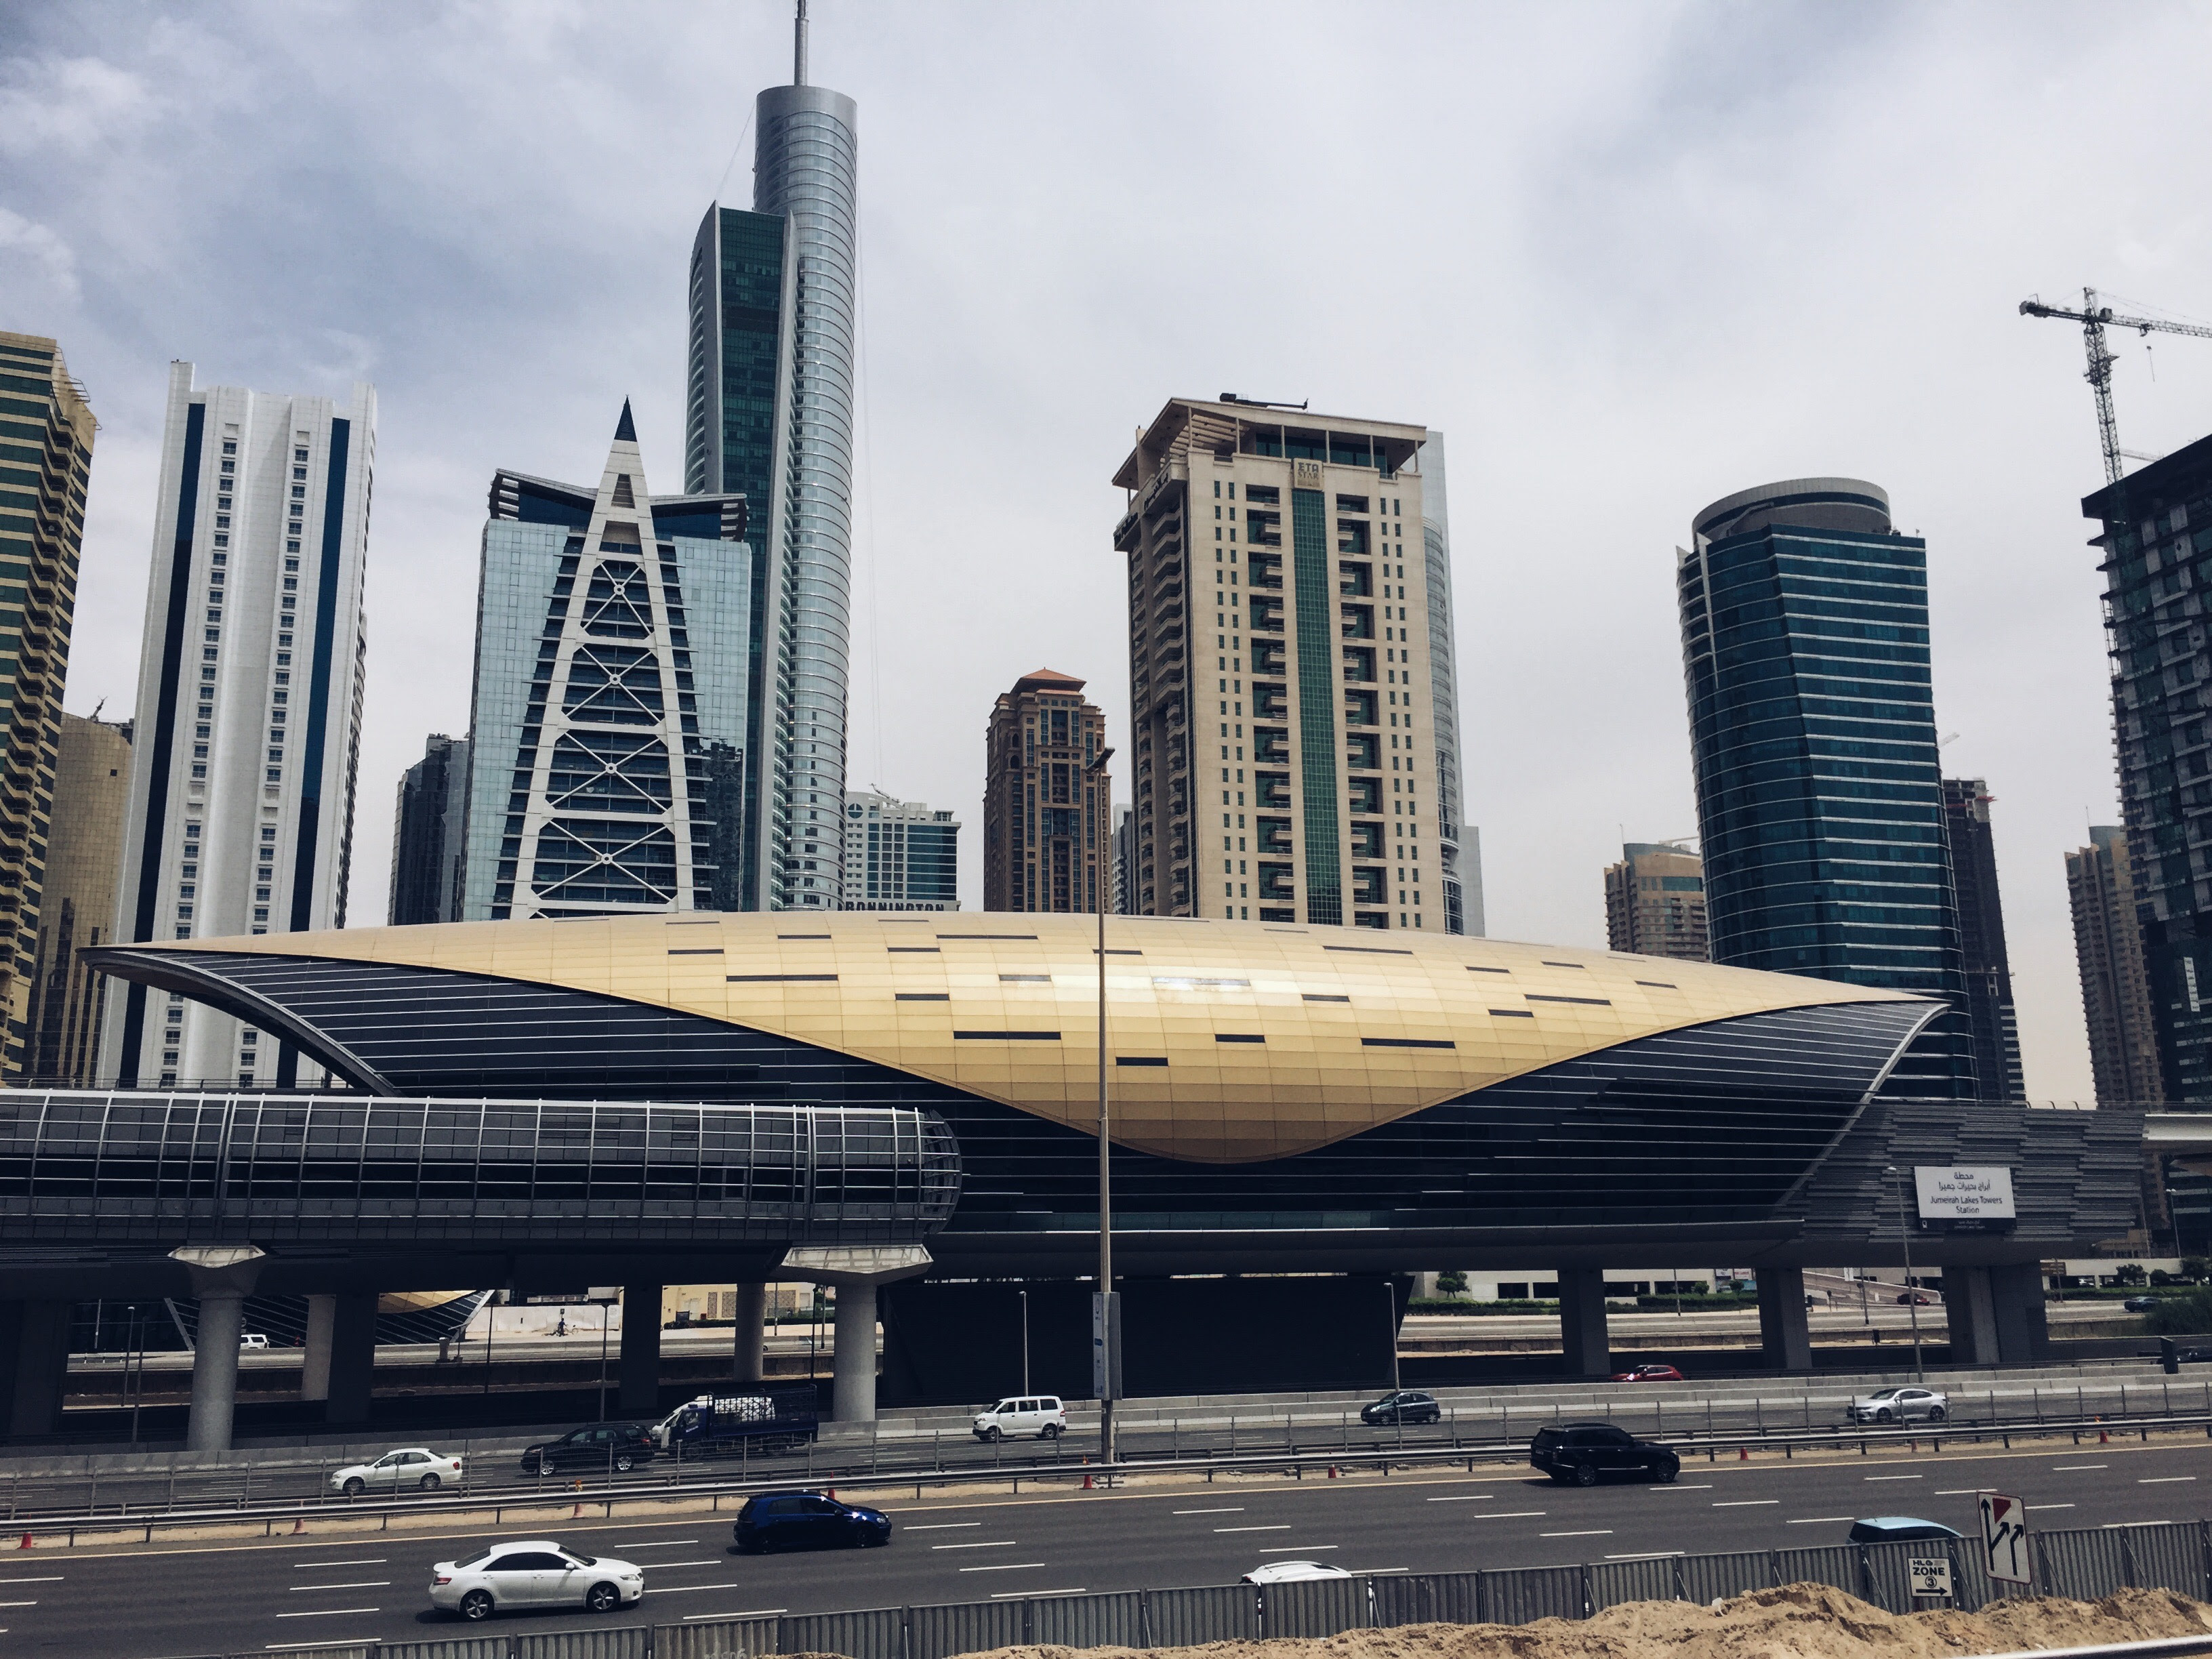
city, urban area, metropolitan area, skyscraper, cityscape, building, metropolis, tower block, skyline, daytime, architecture, structure, sky, downtown, condominium, corporate headquarters, headquarters, commercial building, tower